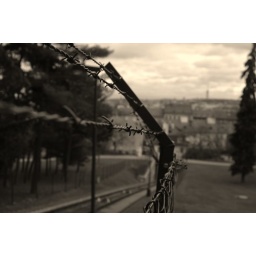
On the hill overlooking Prague, by the vehicular train rails - March 2009